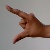
The image shows a hand gesture representing the letter 'Z' in Indian Sign Language.